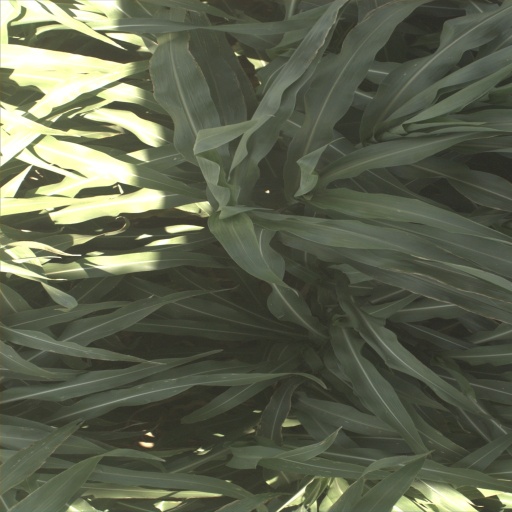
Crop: sorghum